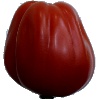
Label: Tomato Heart 1